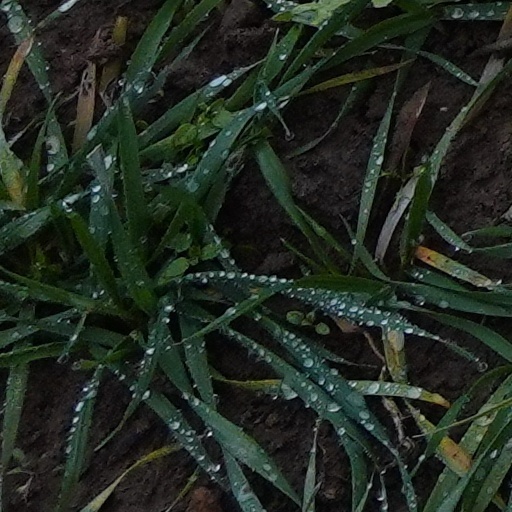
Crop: wheat